Digital holographic microscopy

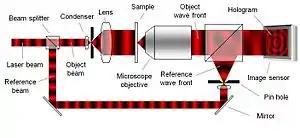
Figure 2. Typical optical setup of DHM.

To create the necessary interference pattern, i.e., the hologram, the illumination needs to be a coherent (monochromatic) light source, a laser for example. As can be seen in Figure 2, the laser light is split into an object beam and a reference beam. The expanded object beam illuminates the sample to create the object wave front. After the object wave front is collected by a microscope objective, the object and reference wave fronts are joined by a beam splitter to interfere and create the hologram. Using the digitally recorded hologram, a computer acts as a "digital lens" and calculates a viewable image of the object wave front by using a numerical reconstruction algorithm.